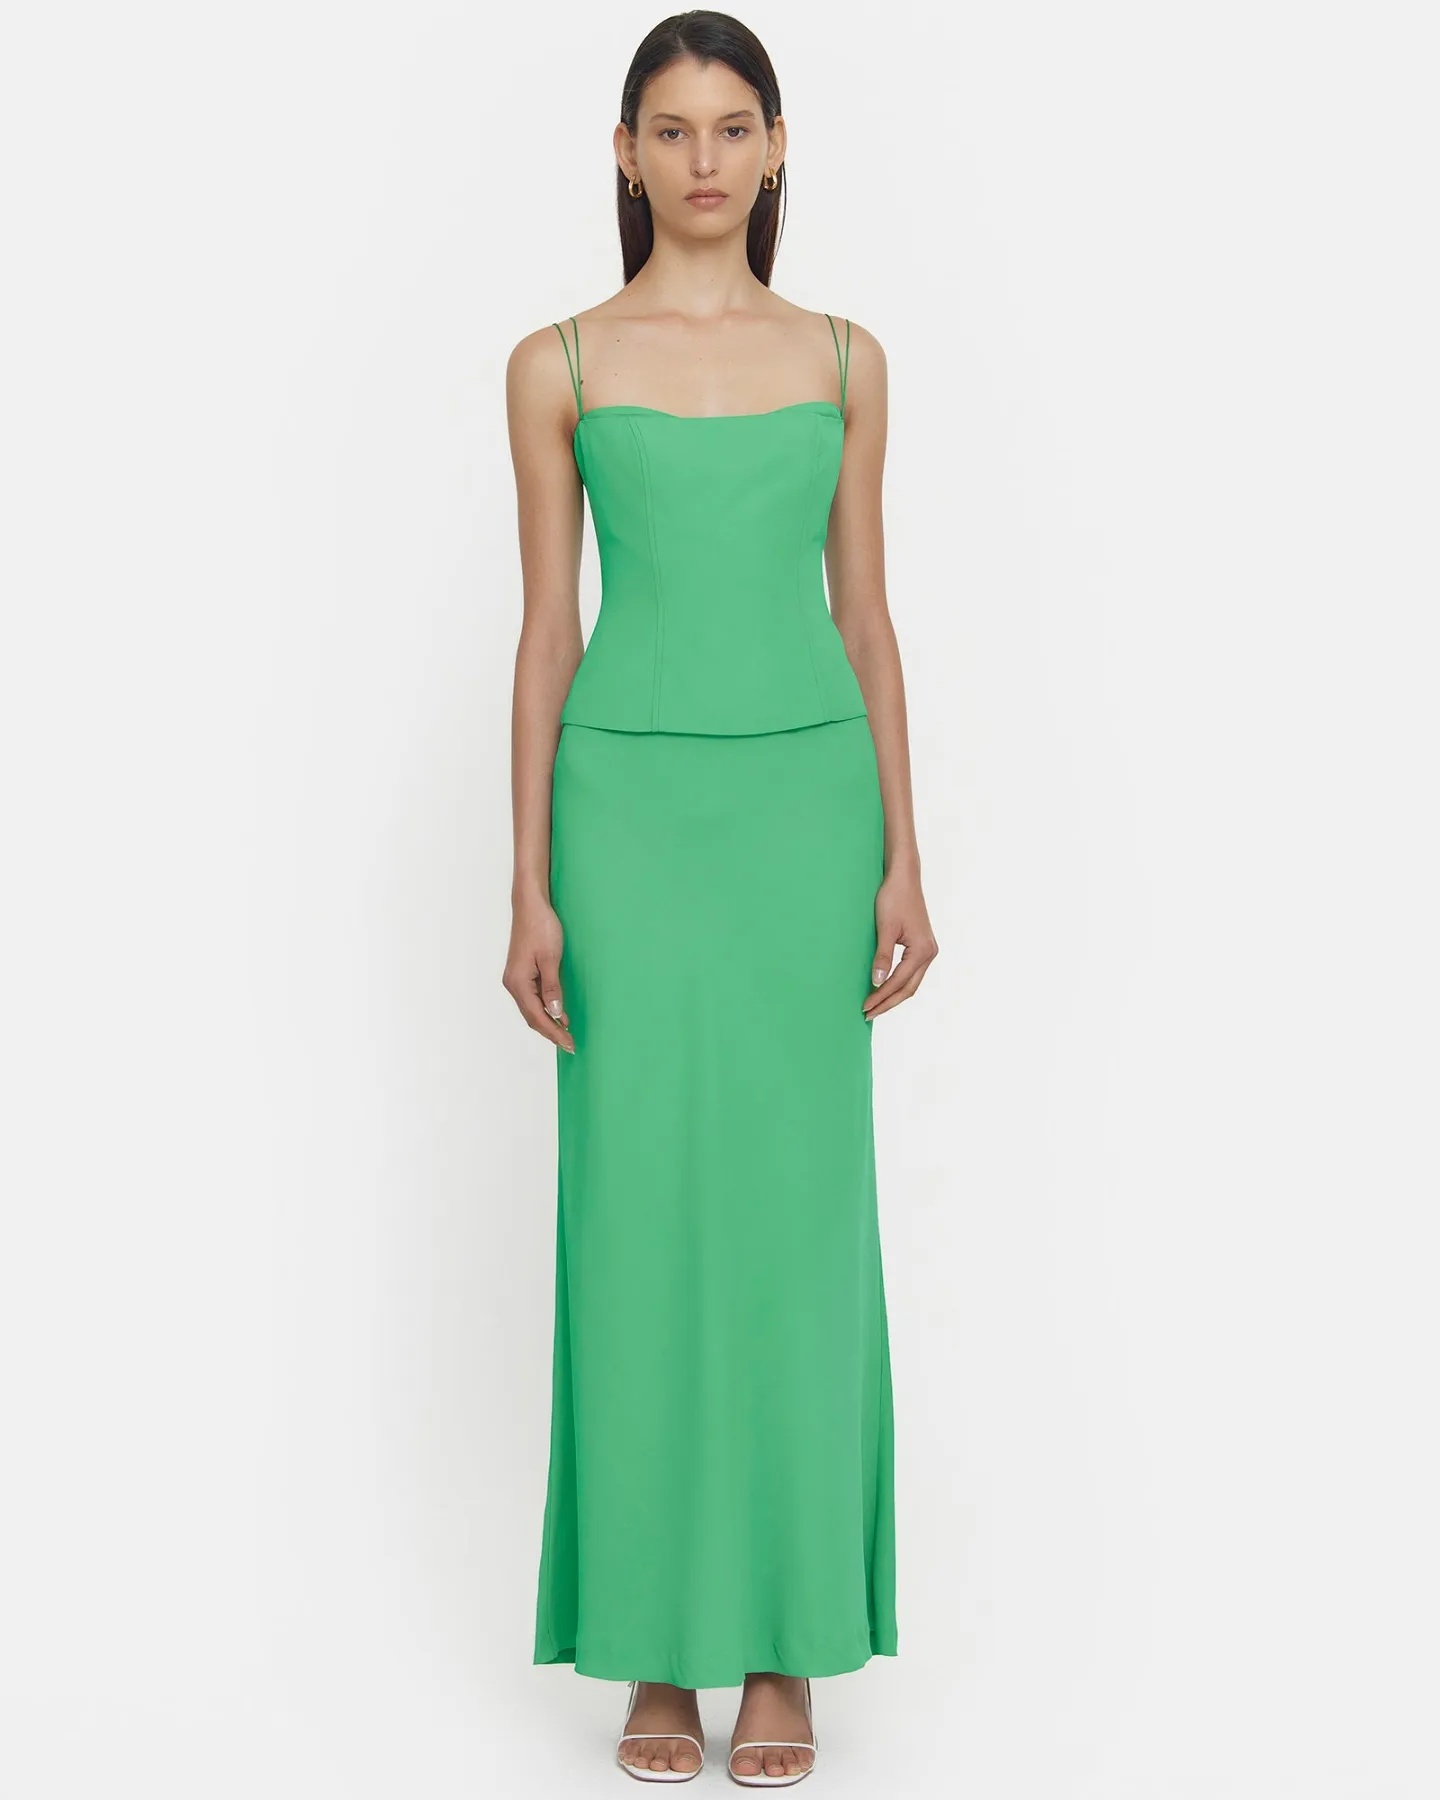
Viktoria & Woods Saxophone skirt
Brand: Viktoria & Woods
Category: Arts & Entertainment > Hobbies & Creative Arts > Musical Instrument & Orchestra Accessories > Woodwind Instrument Accessories > Saxophone Accessories